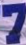
Number: 7